Small nucleolar RNA Z118/Z121/Z120

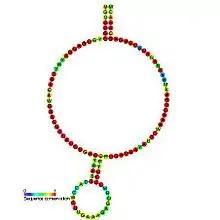
Predicted secondary structure and sequence conservation of snoZ118

In molecular biology, Small nucleolar RNA Z118/Z121/Z120 is a non-coding RNA (ncRNA) molecule which functions in the modification of other small nuclear RNAs (snRNAs). This type of modifying RNA is usually located in the nucleolus of the eukaryotic cell which is a major site of snRNA biogenesis. It is known as a small nucleolar RNA (snoRNA) and also often referred to as a guide RNA.